History's Future

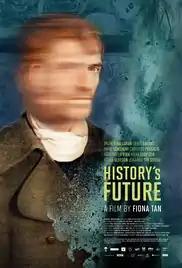
Film poster

History's Future is a 2016 Dutch drama film directed by Fiona Tan. It was listed as one of eleven films that could be selected as the Dutch submission for the Best Foreign Language Film at the 89th Academy Awards, but it was not nominated.